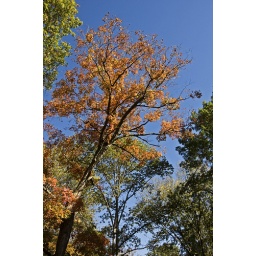
Clear blue skies and many colors in the trees